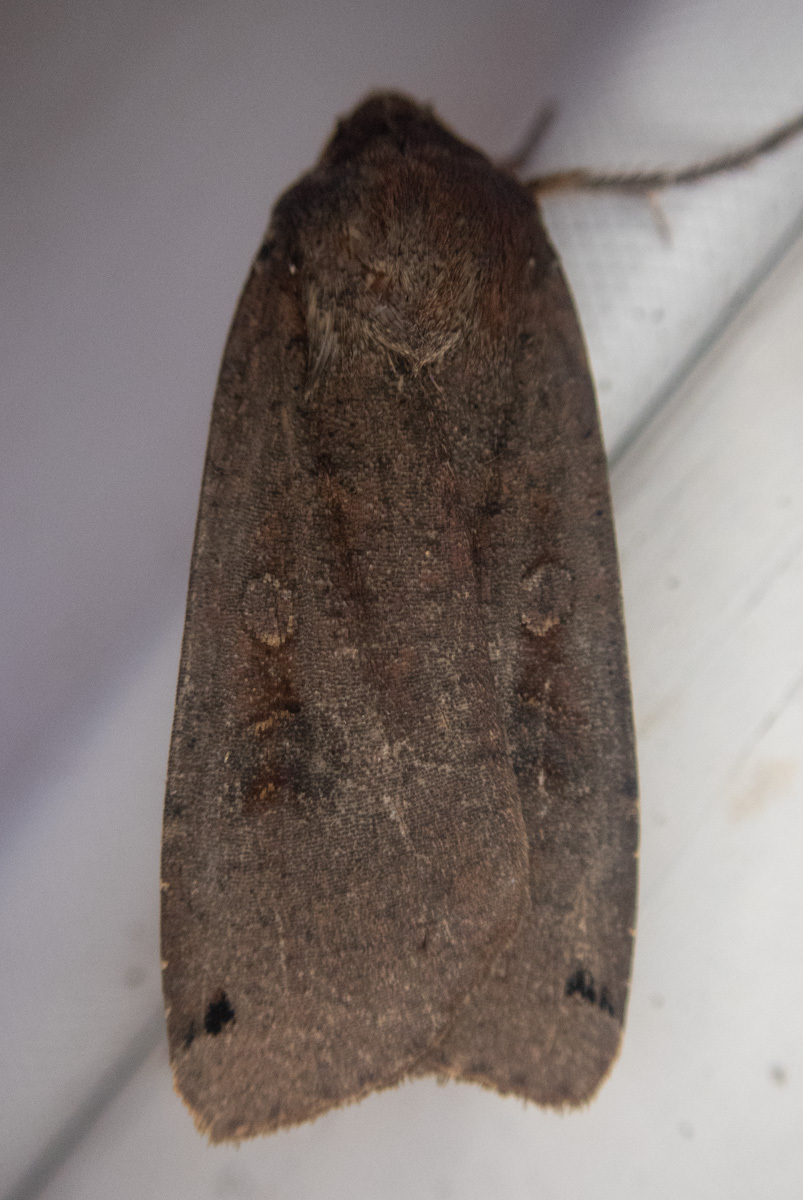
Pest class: cutworms